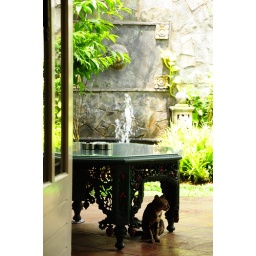
kitty by the door